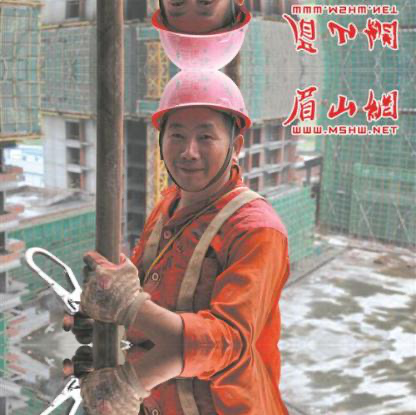
Objects in the image:
label: helmet
label: helmet